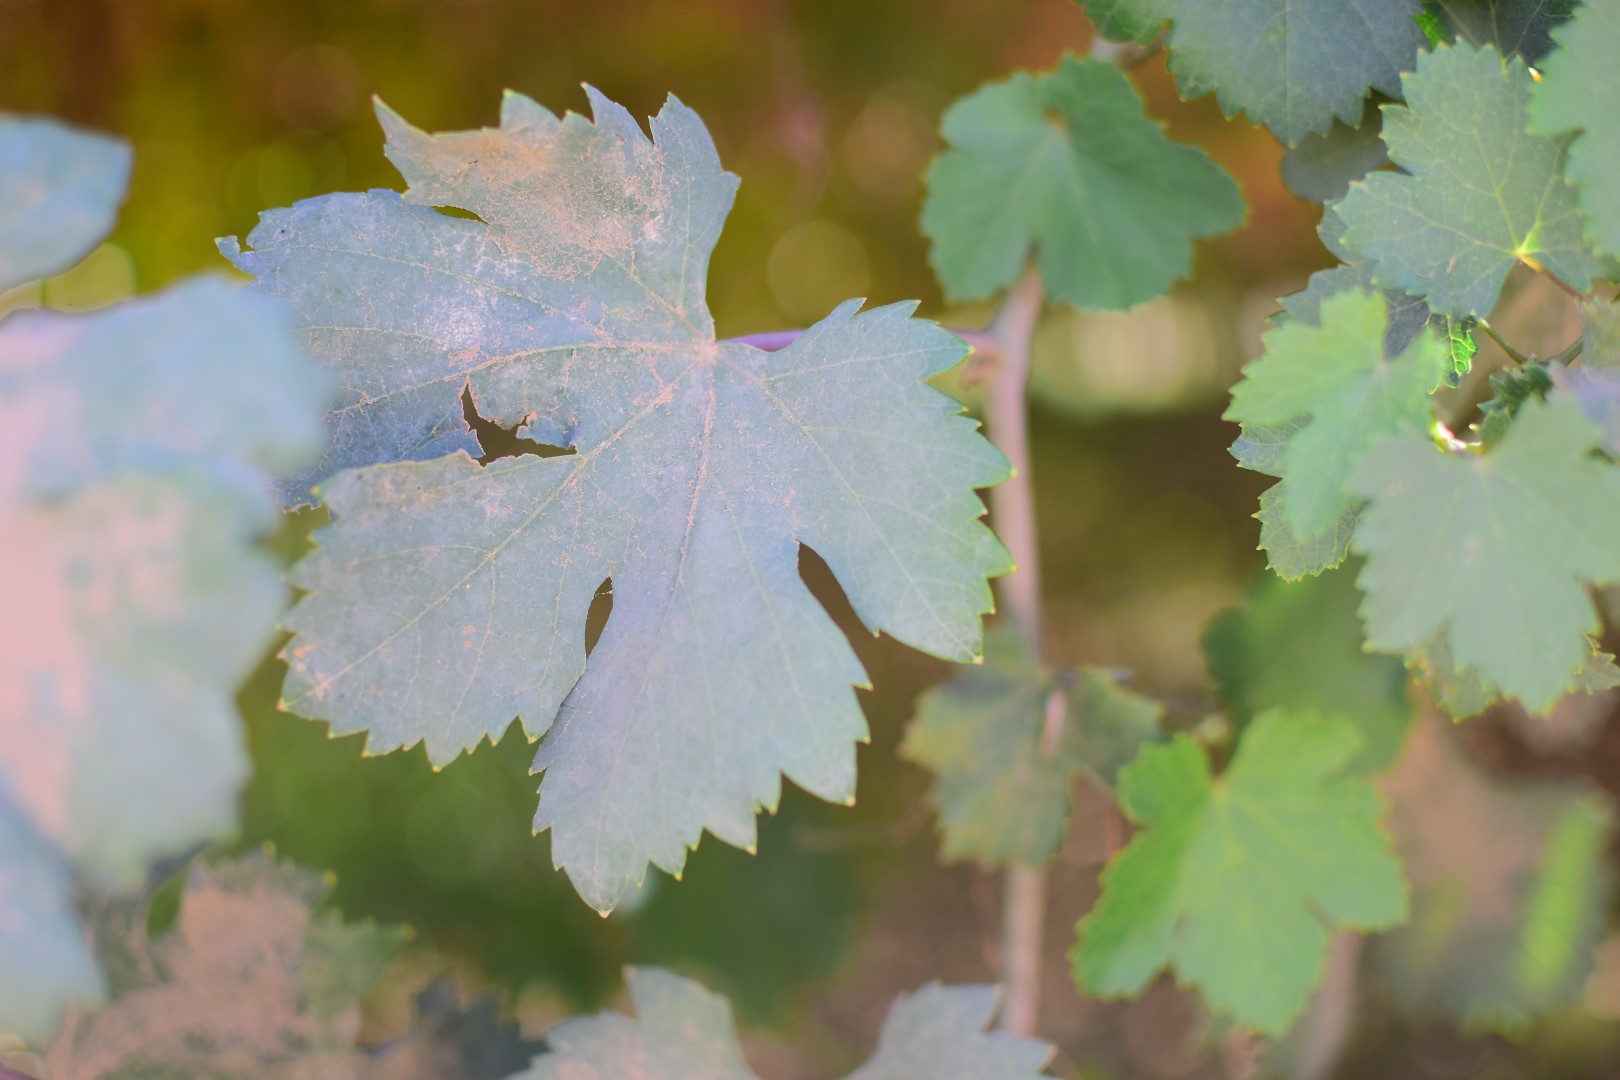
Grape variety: Halawani